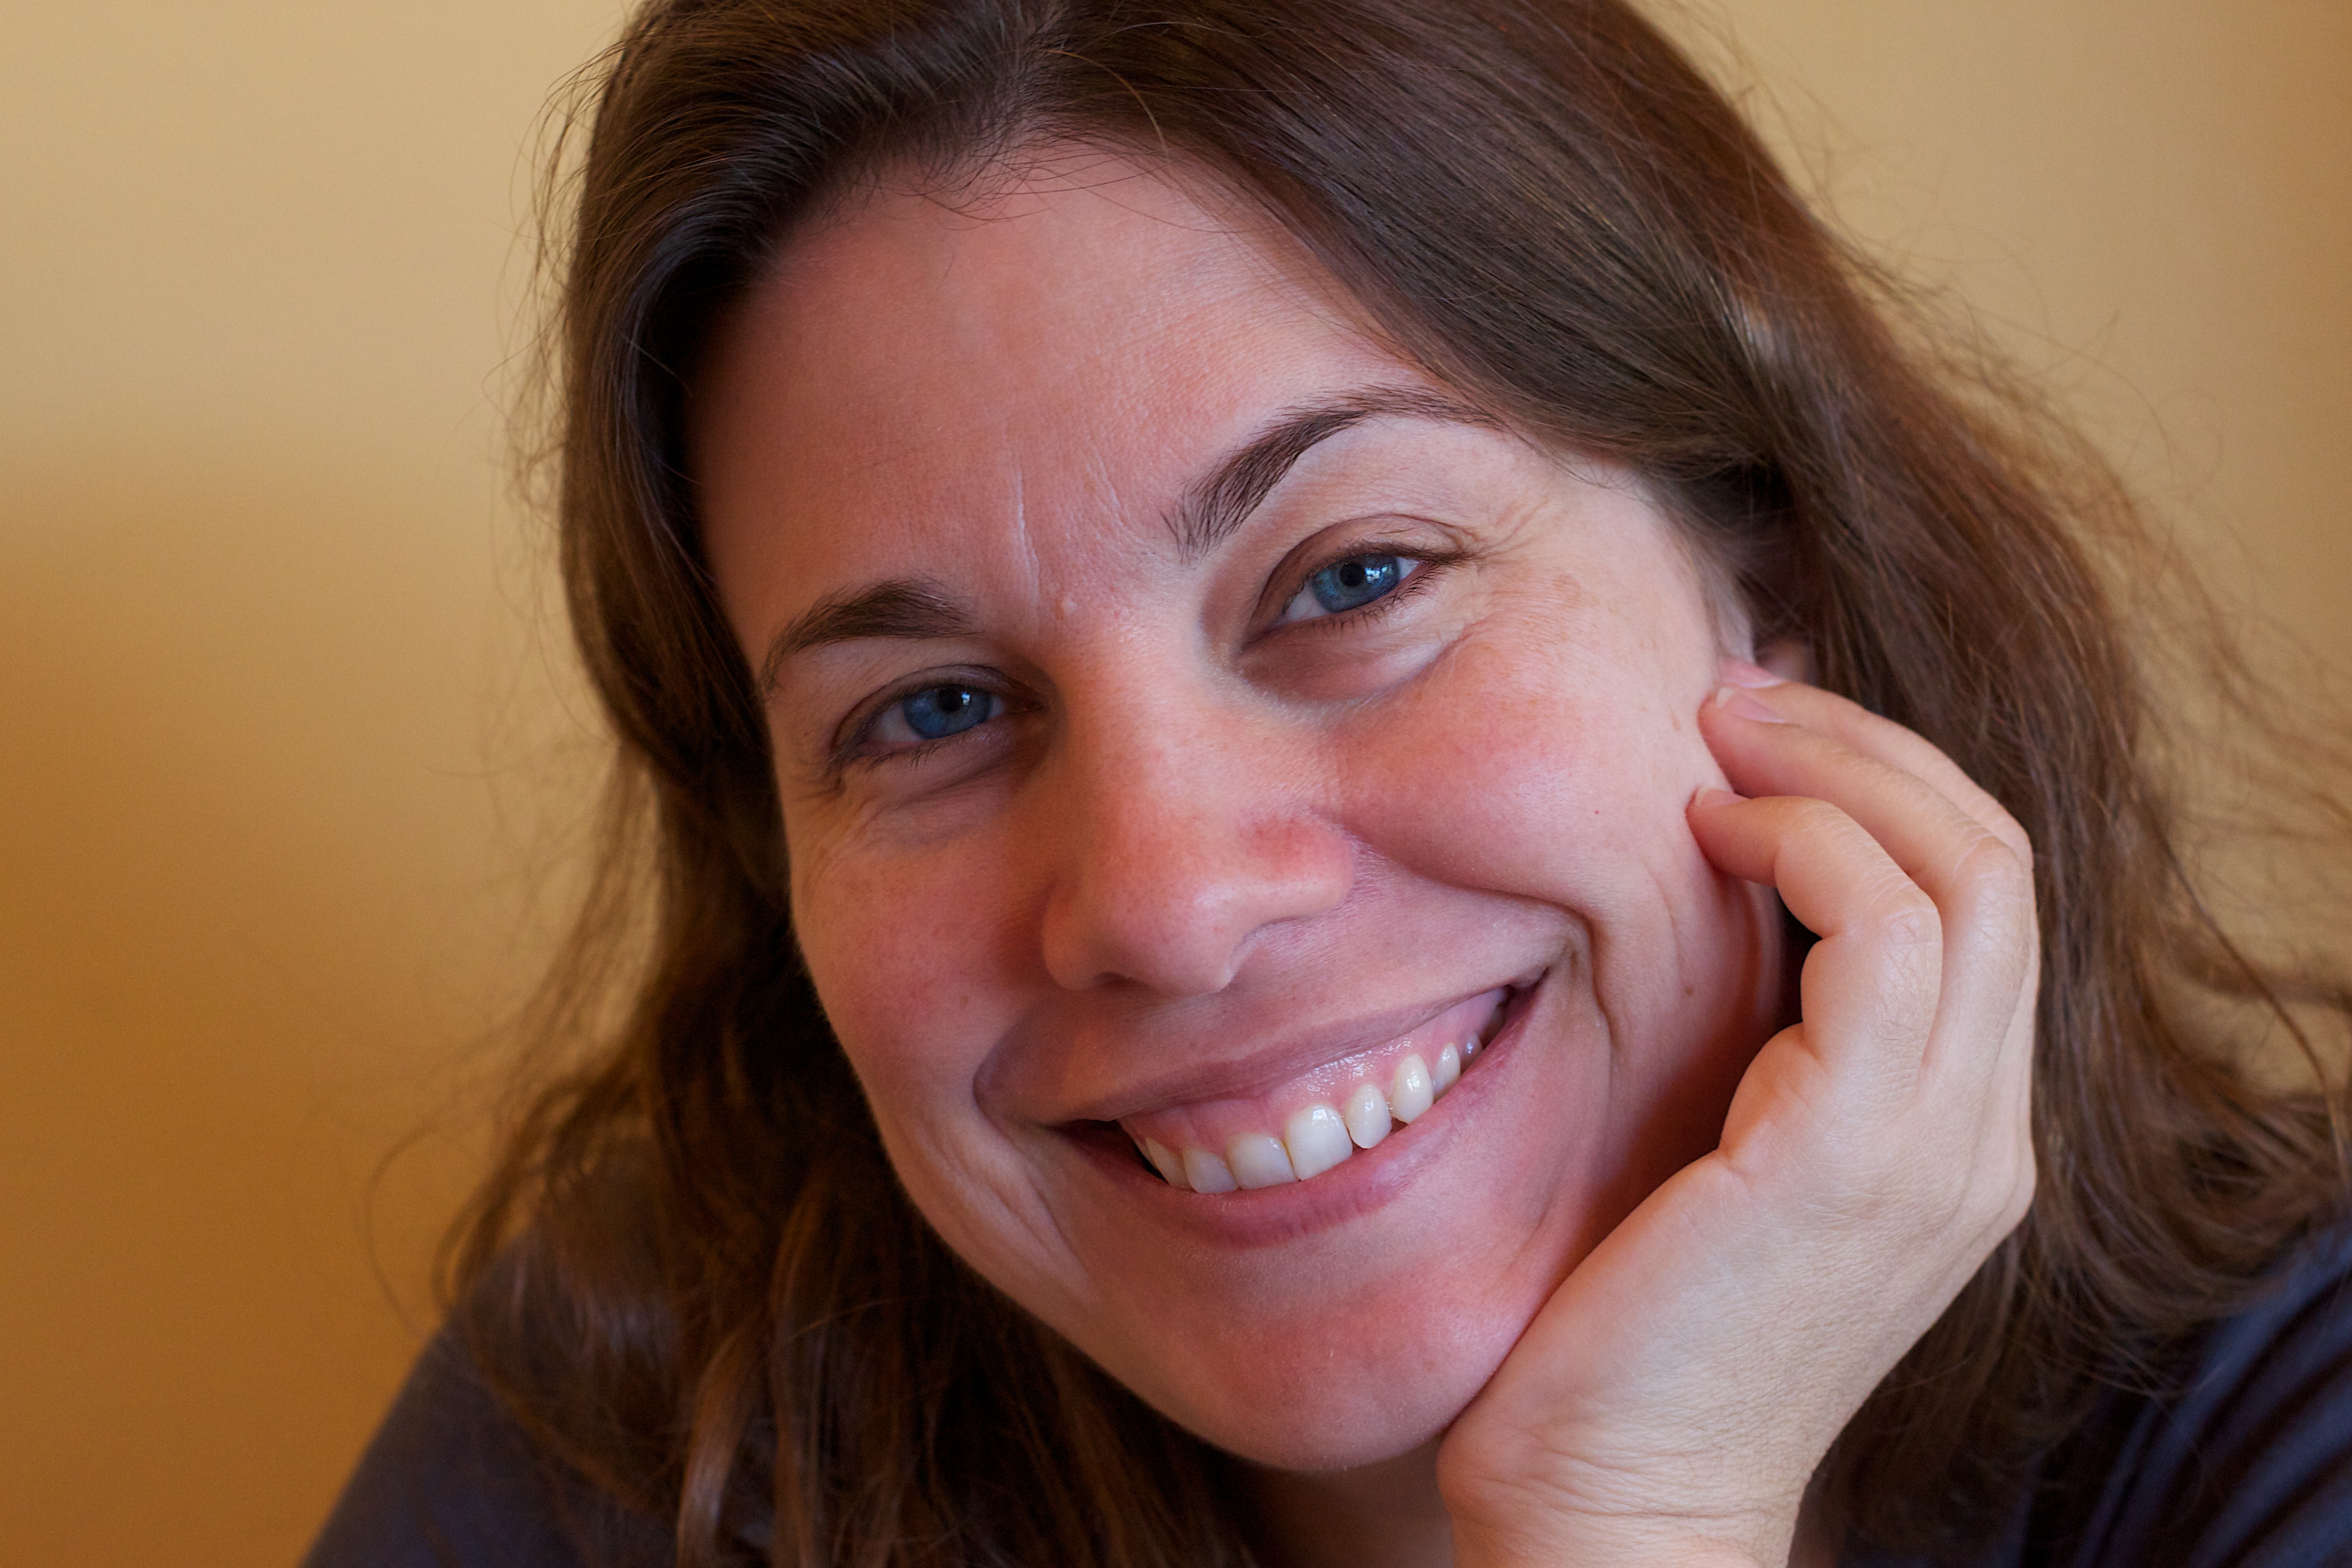
person, girl, woman, hair, photography, portrait, child, facial expression, lip, smile, mouth, washington, close up, human body, face, nose, cheek, eye, head, skin, beauty, organ, laughter, tooth, odyssey, emotion, brown hair, sense, portrait photography